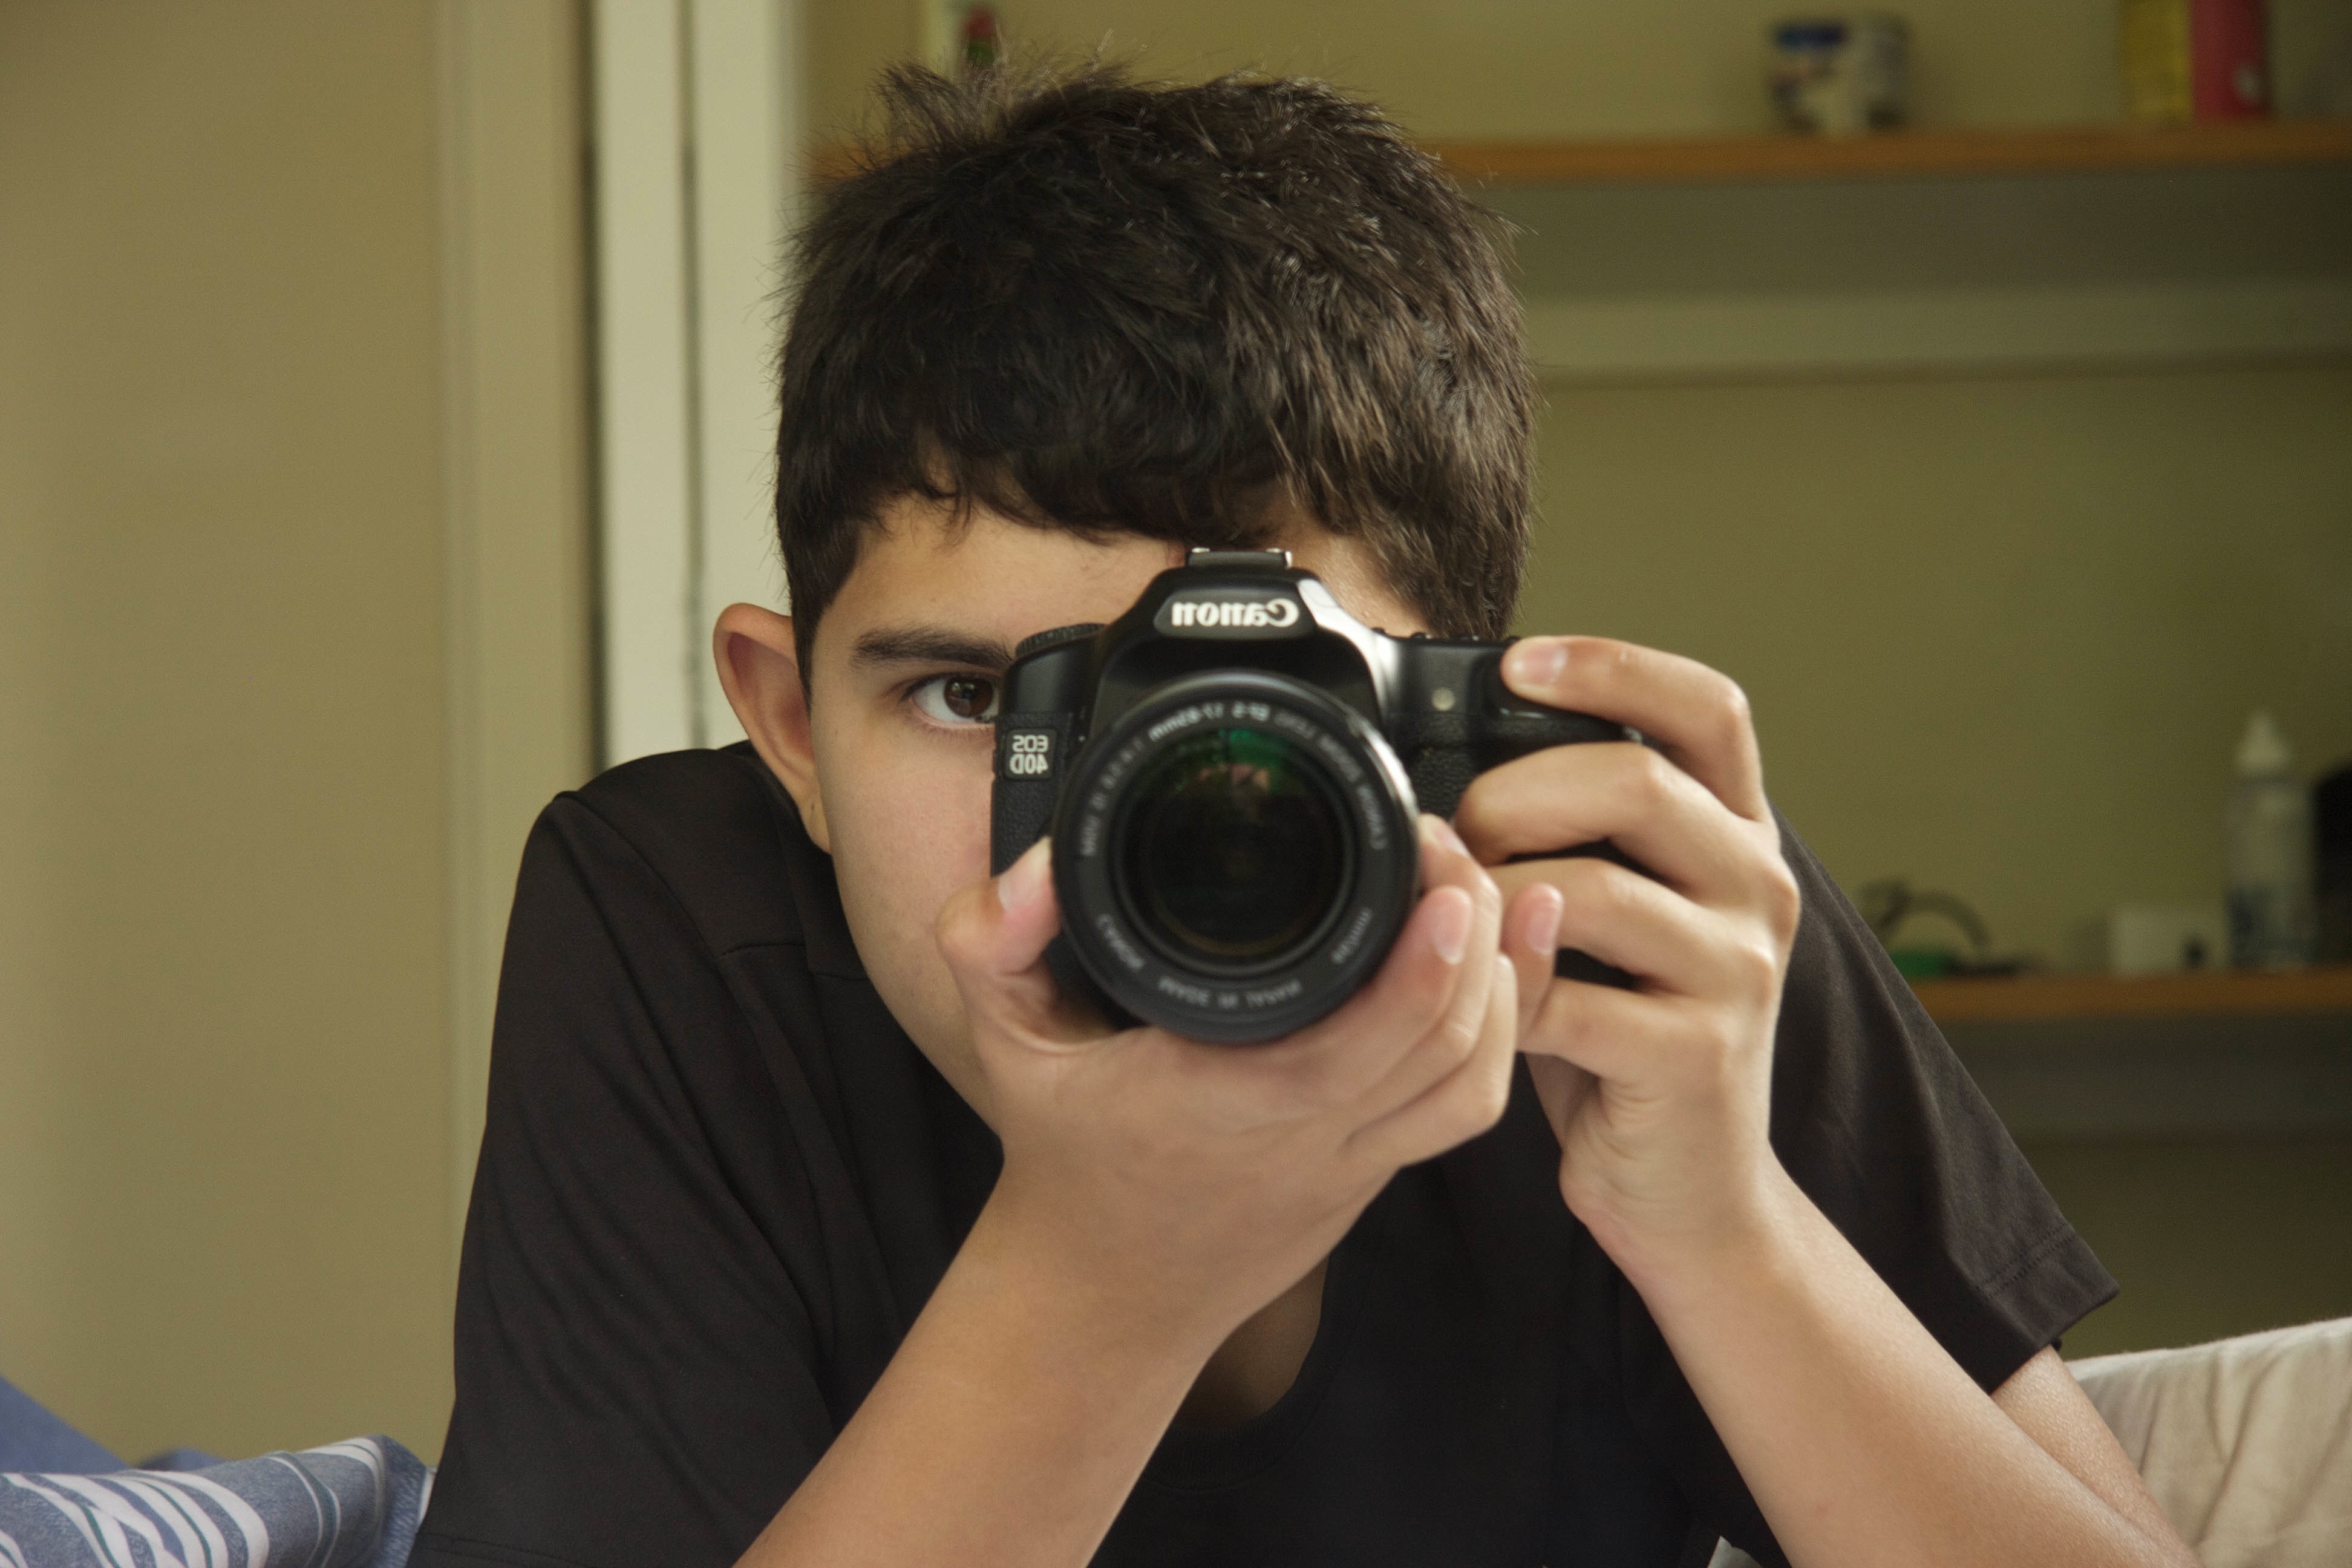
person, photography, human body, digital camera, eye, glasses, photograph, organ, cinematographer, single lens reflex camera, camera operator